2009–10 Cleveland Cavaliers season

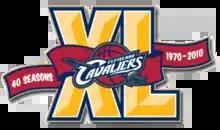
Commemorative logo celebrating the Cavaliers' 40th season

The 2009–10 Cleveland Cavaliers season was the 40th season of the franchise in the National Basketball Association (NBA). The Cavaliers finished with the best record in the NBA at 61–21, earning them first place in the East. The season saw LeBron James win the MVP Award for the second straight year. The Cavaliers had the fifth best team offensive rating in the NBA.